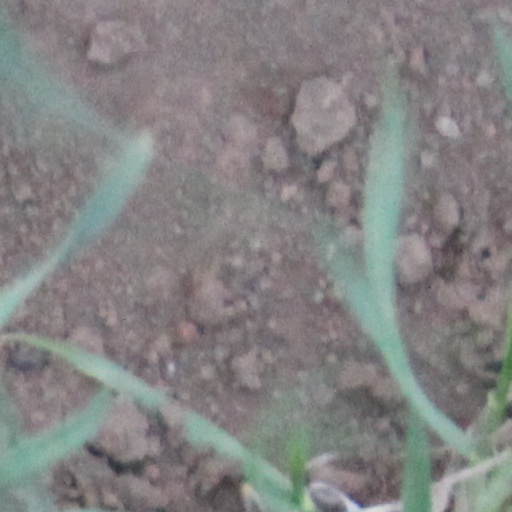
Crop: wheat